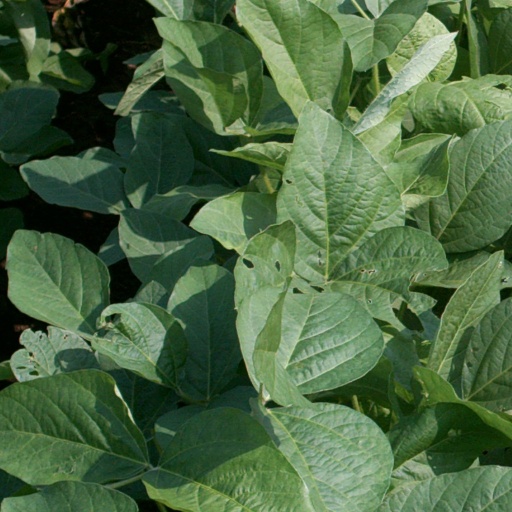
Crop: soybean